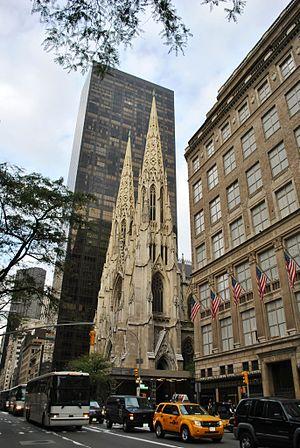
La 50ᵉ Rue est une rue de l'arrondissement de Manhattan, à New York, entre la Douzième Avenue et Beekman Place.